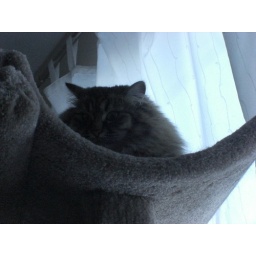
Images of a small struggle between Danya and Loki over who should be on the top of the cat tree